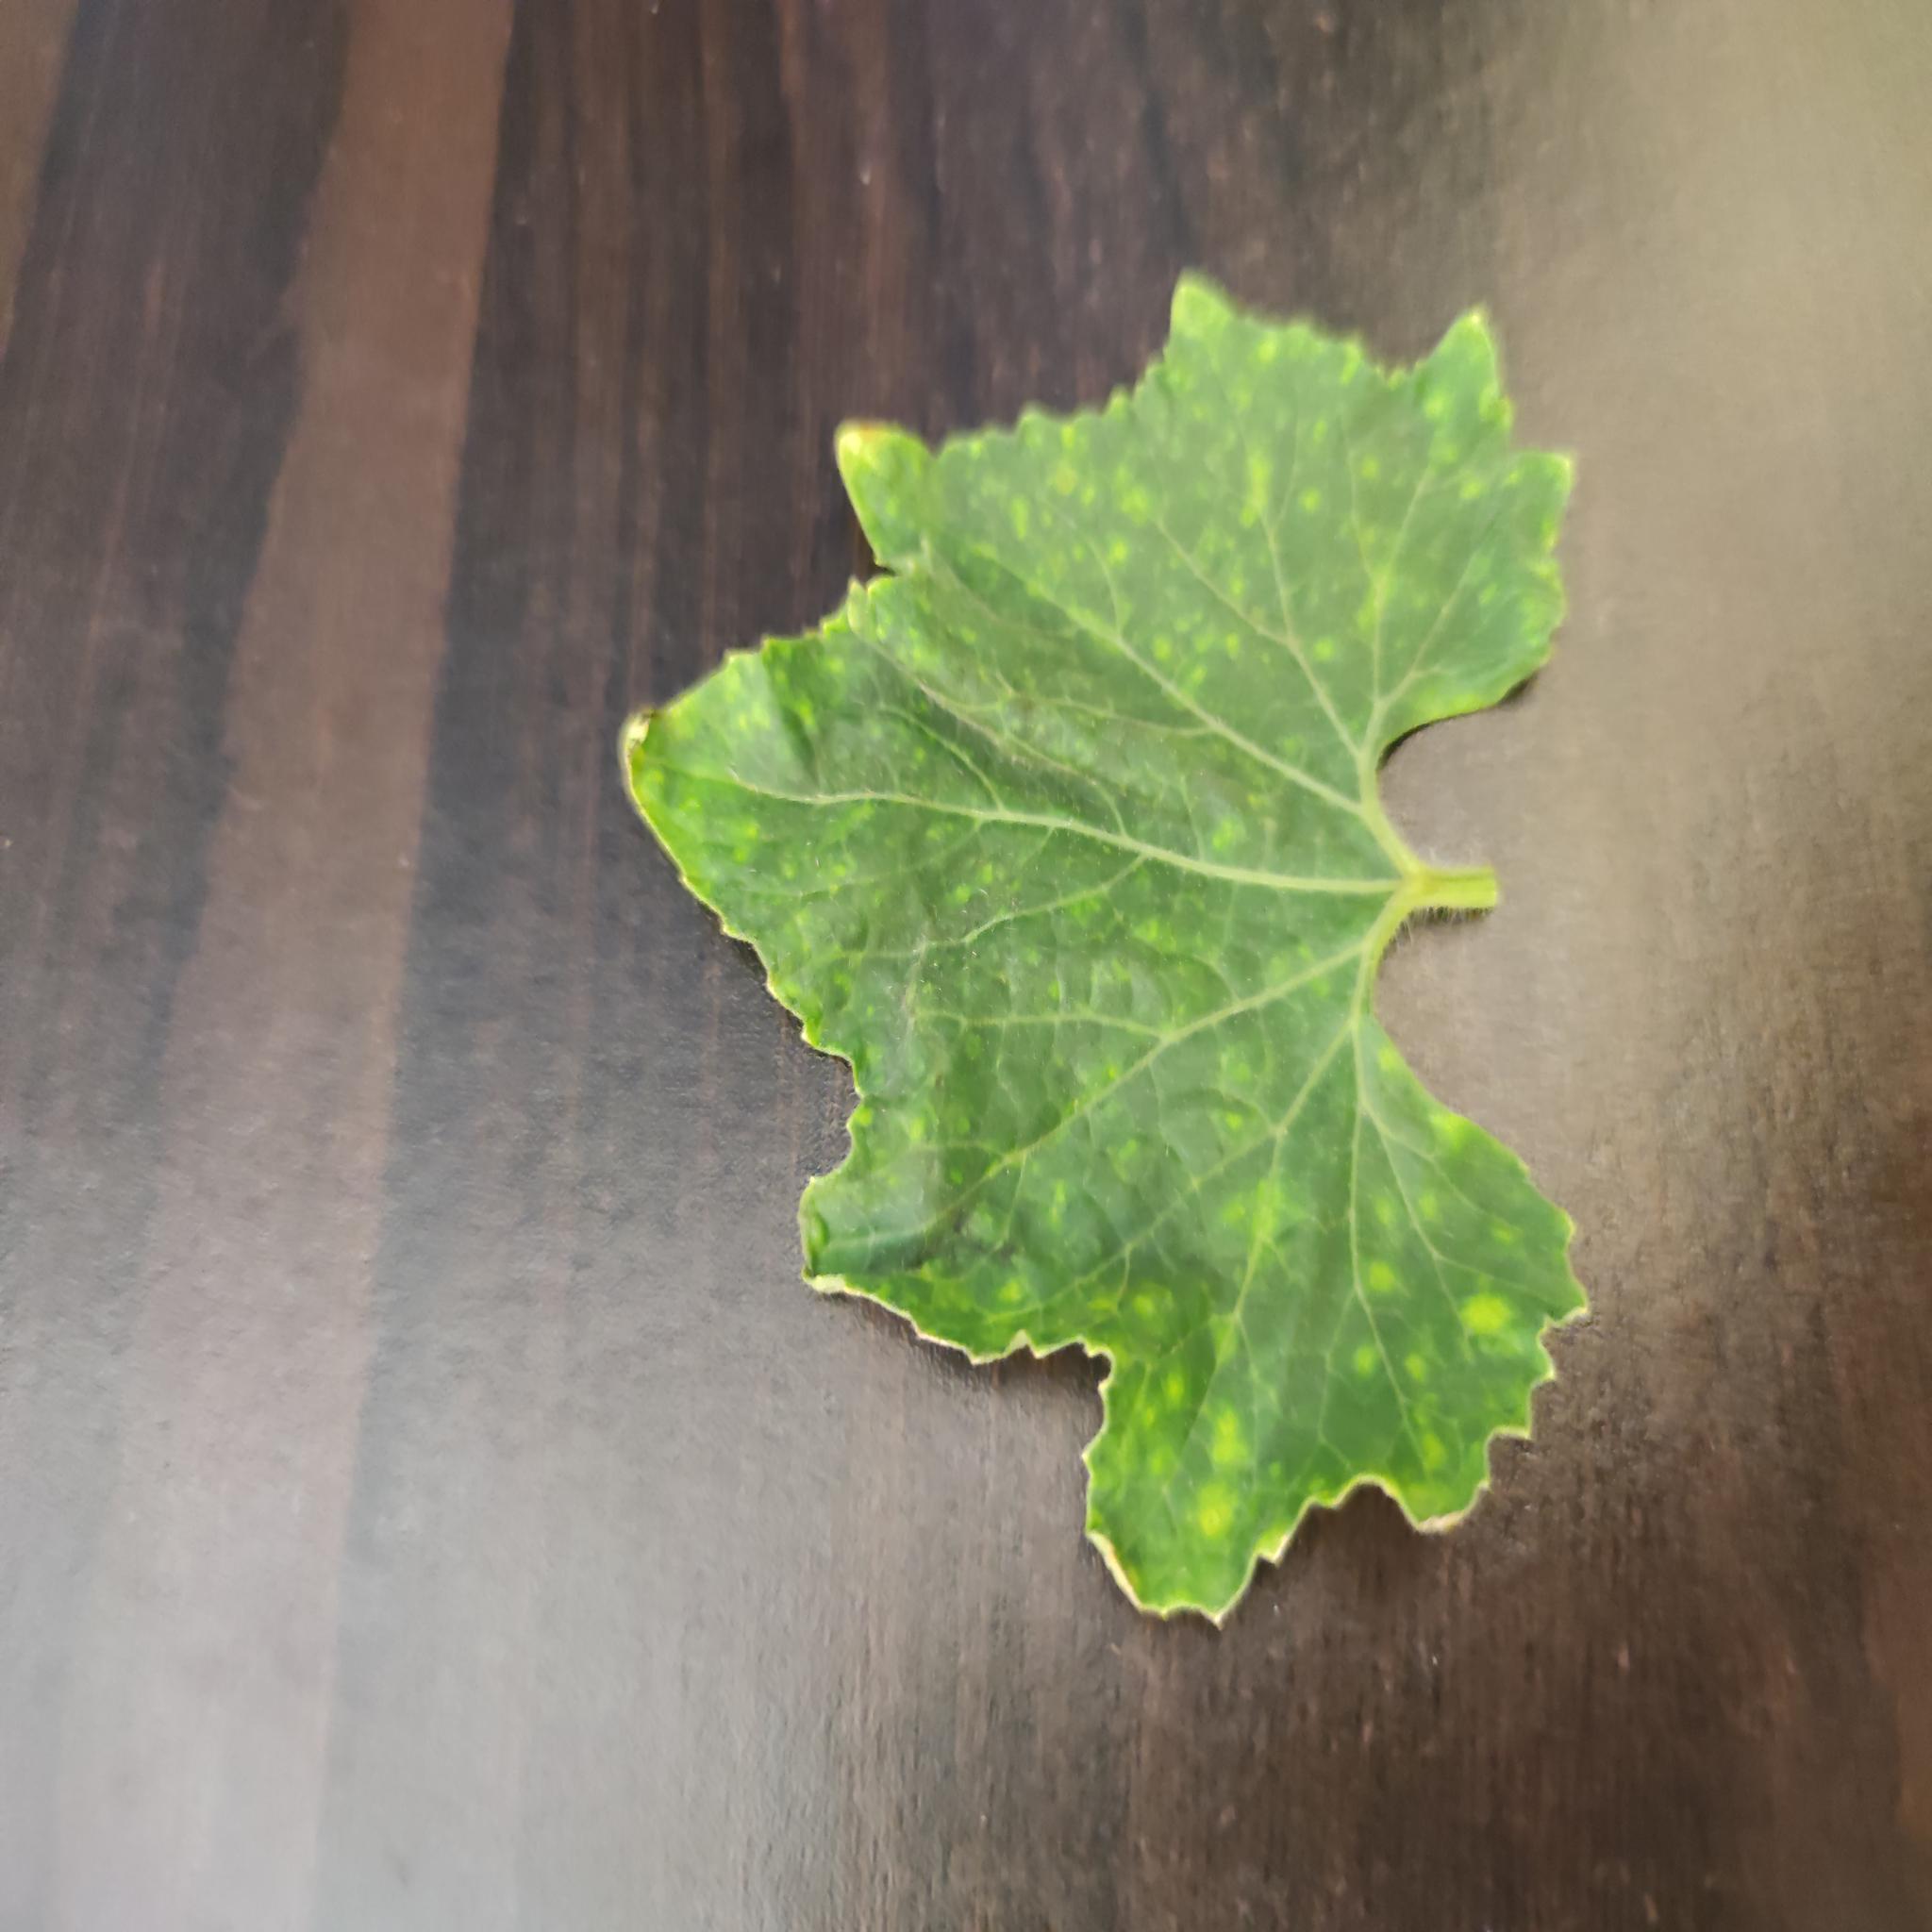
Label: Leaf curl